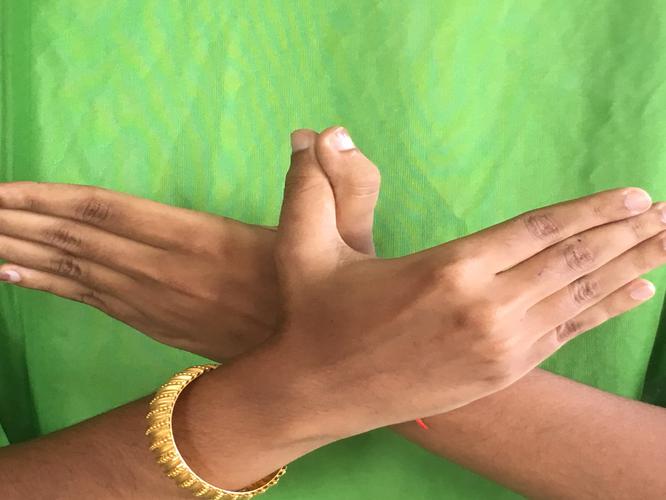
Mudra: Garuda
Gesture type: double_hand